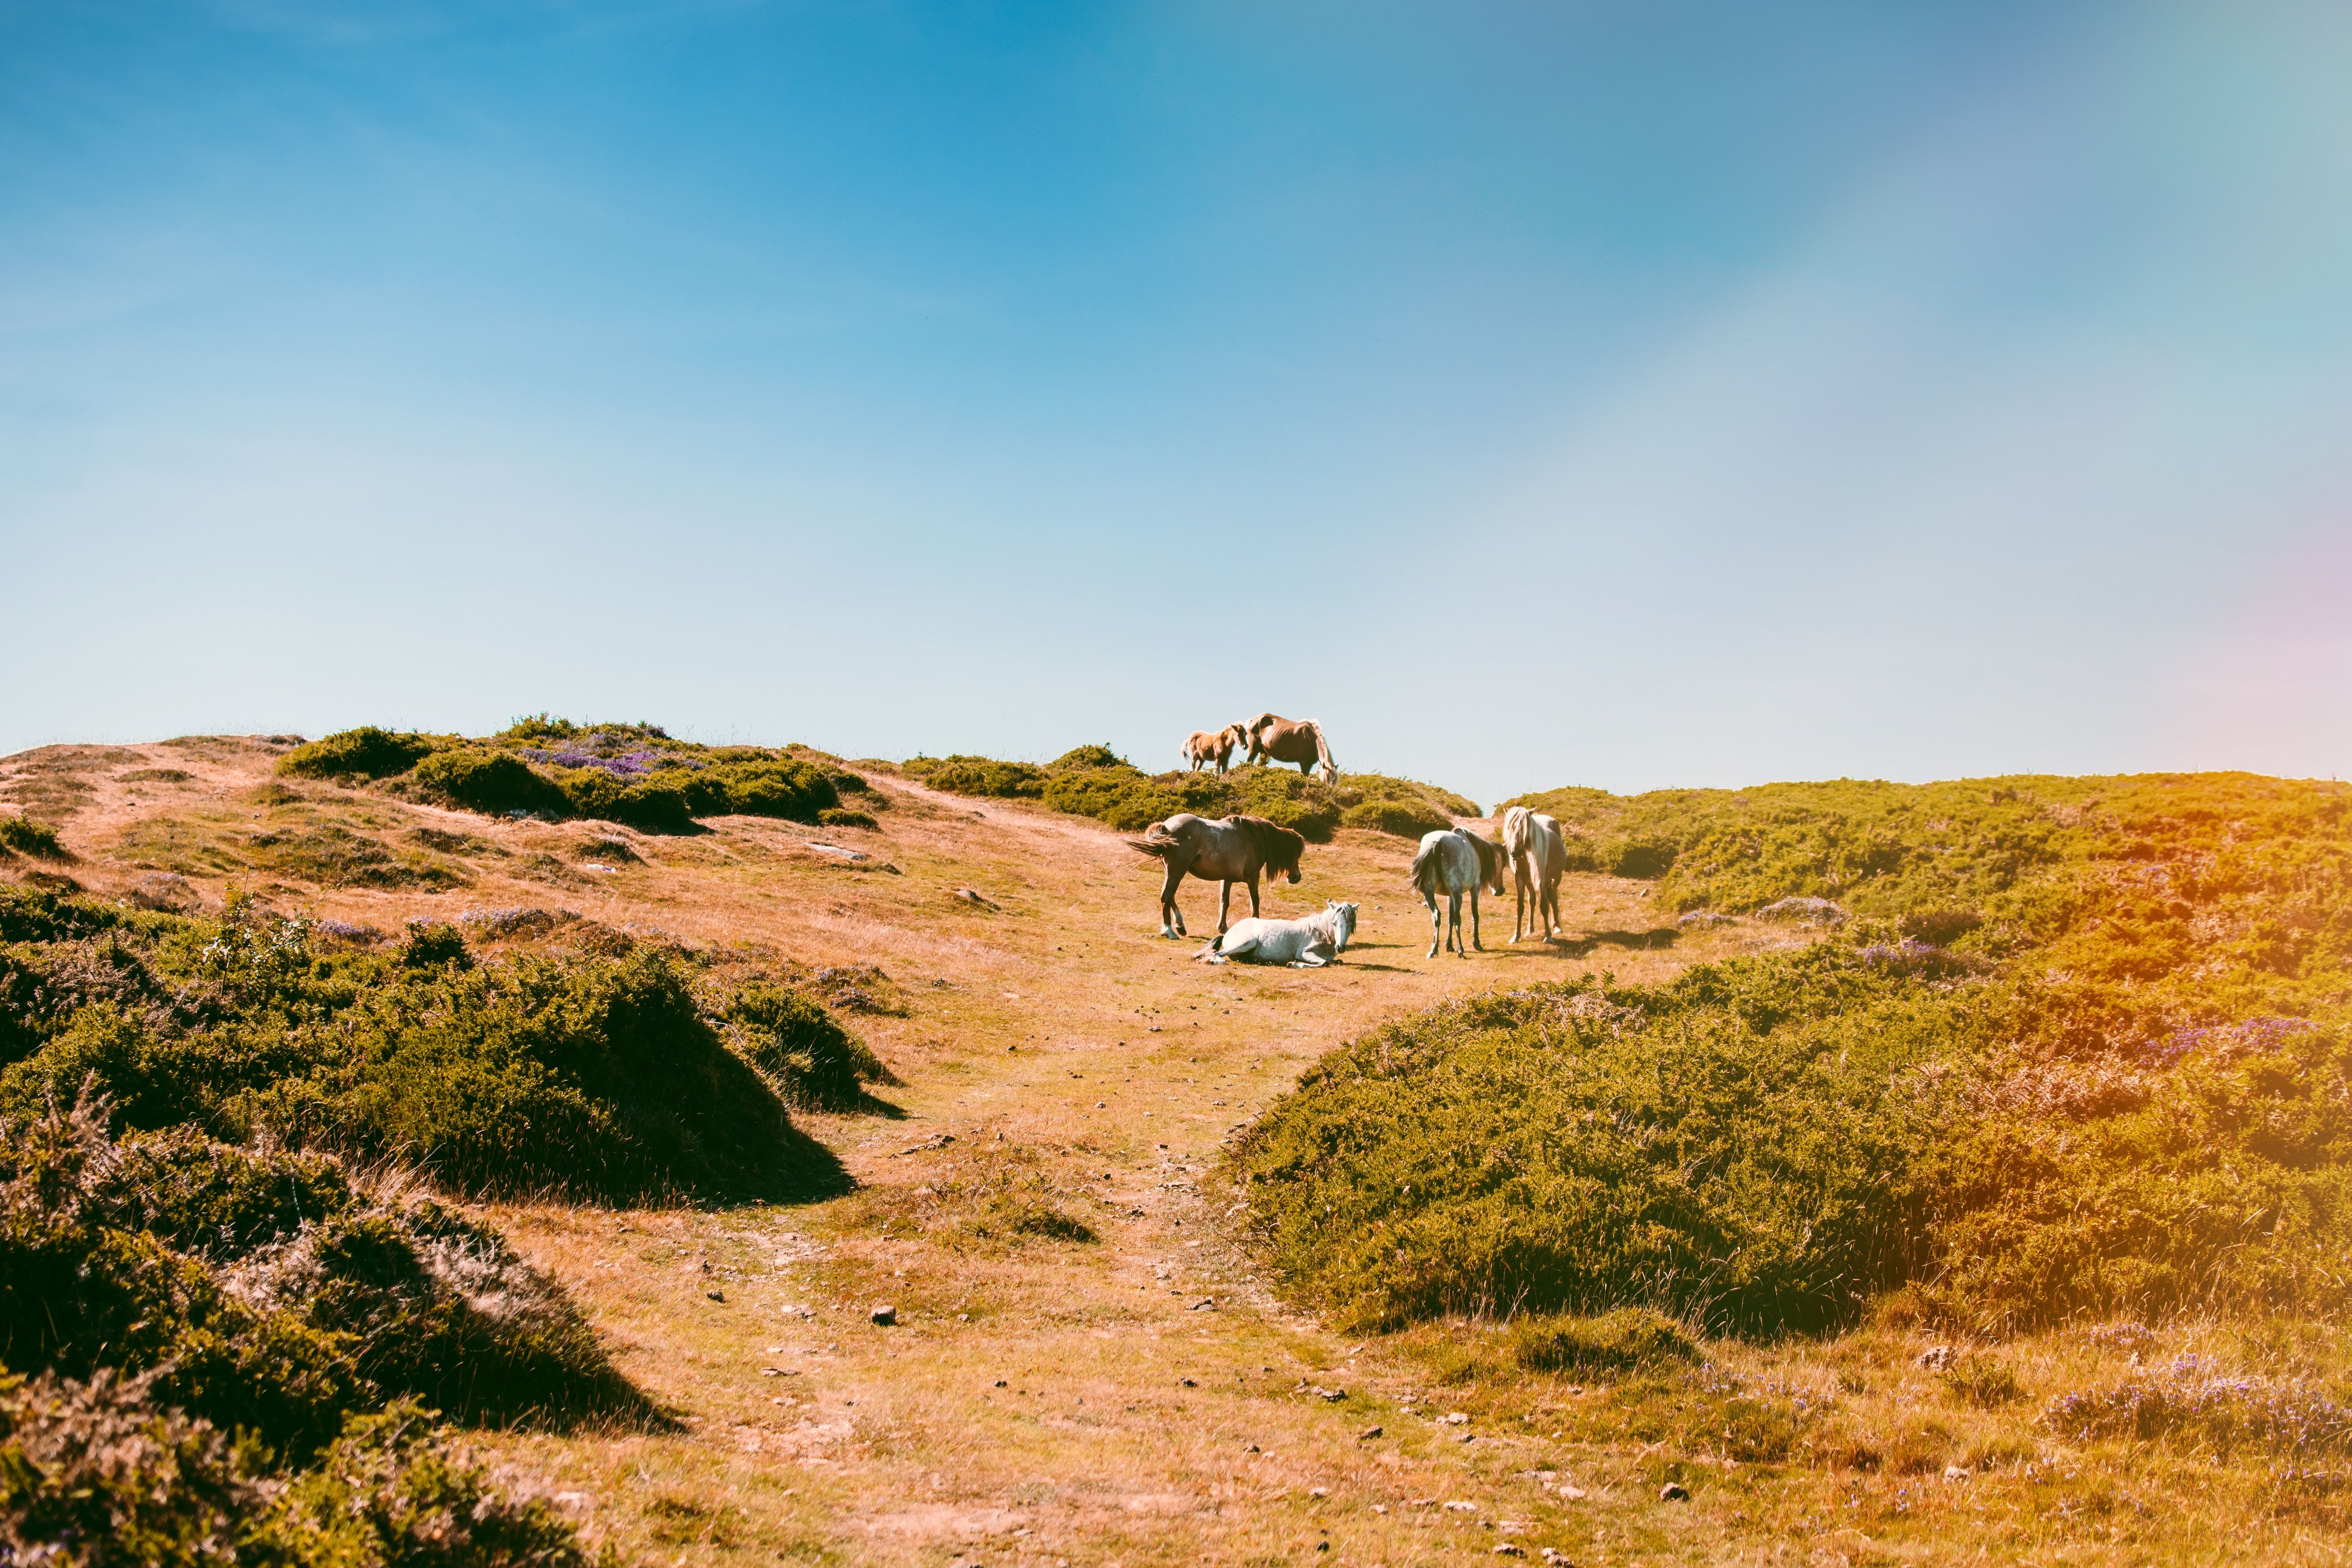
nature, sky, vegetation, hill, grassland, grass, wilderness, rock, ecoregion, plant community, landscape, rural area, mountain, shrubland, summer, photography, sunlight, cloud, sea, pasture, plain, horizon, fell, soil, steppe, coast, national park, house, road, plateau, prairie, tourism, meadow, chaparral, terrain, sand, vacation, field, trail